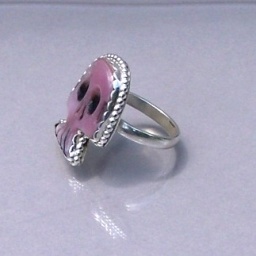
naturea pink mother of pearl skull cameo srt in sterling silver